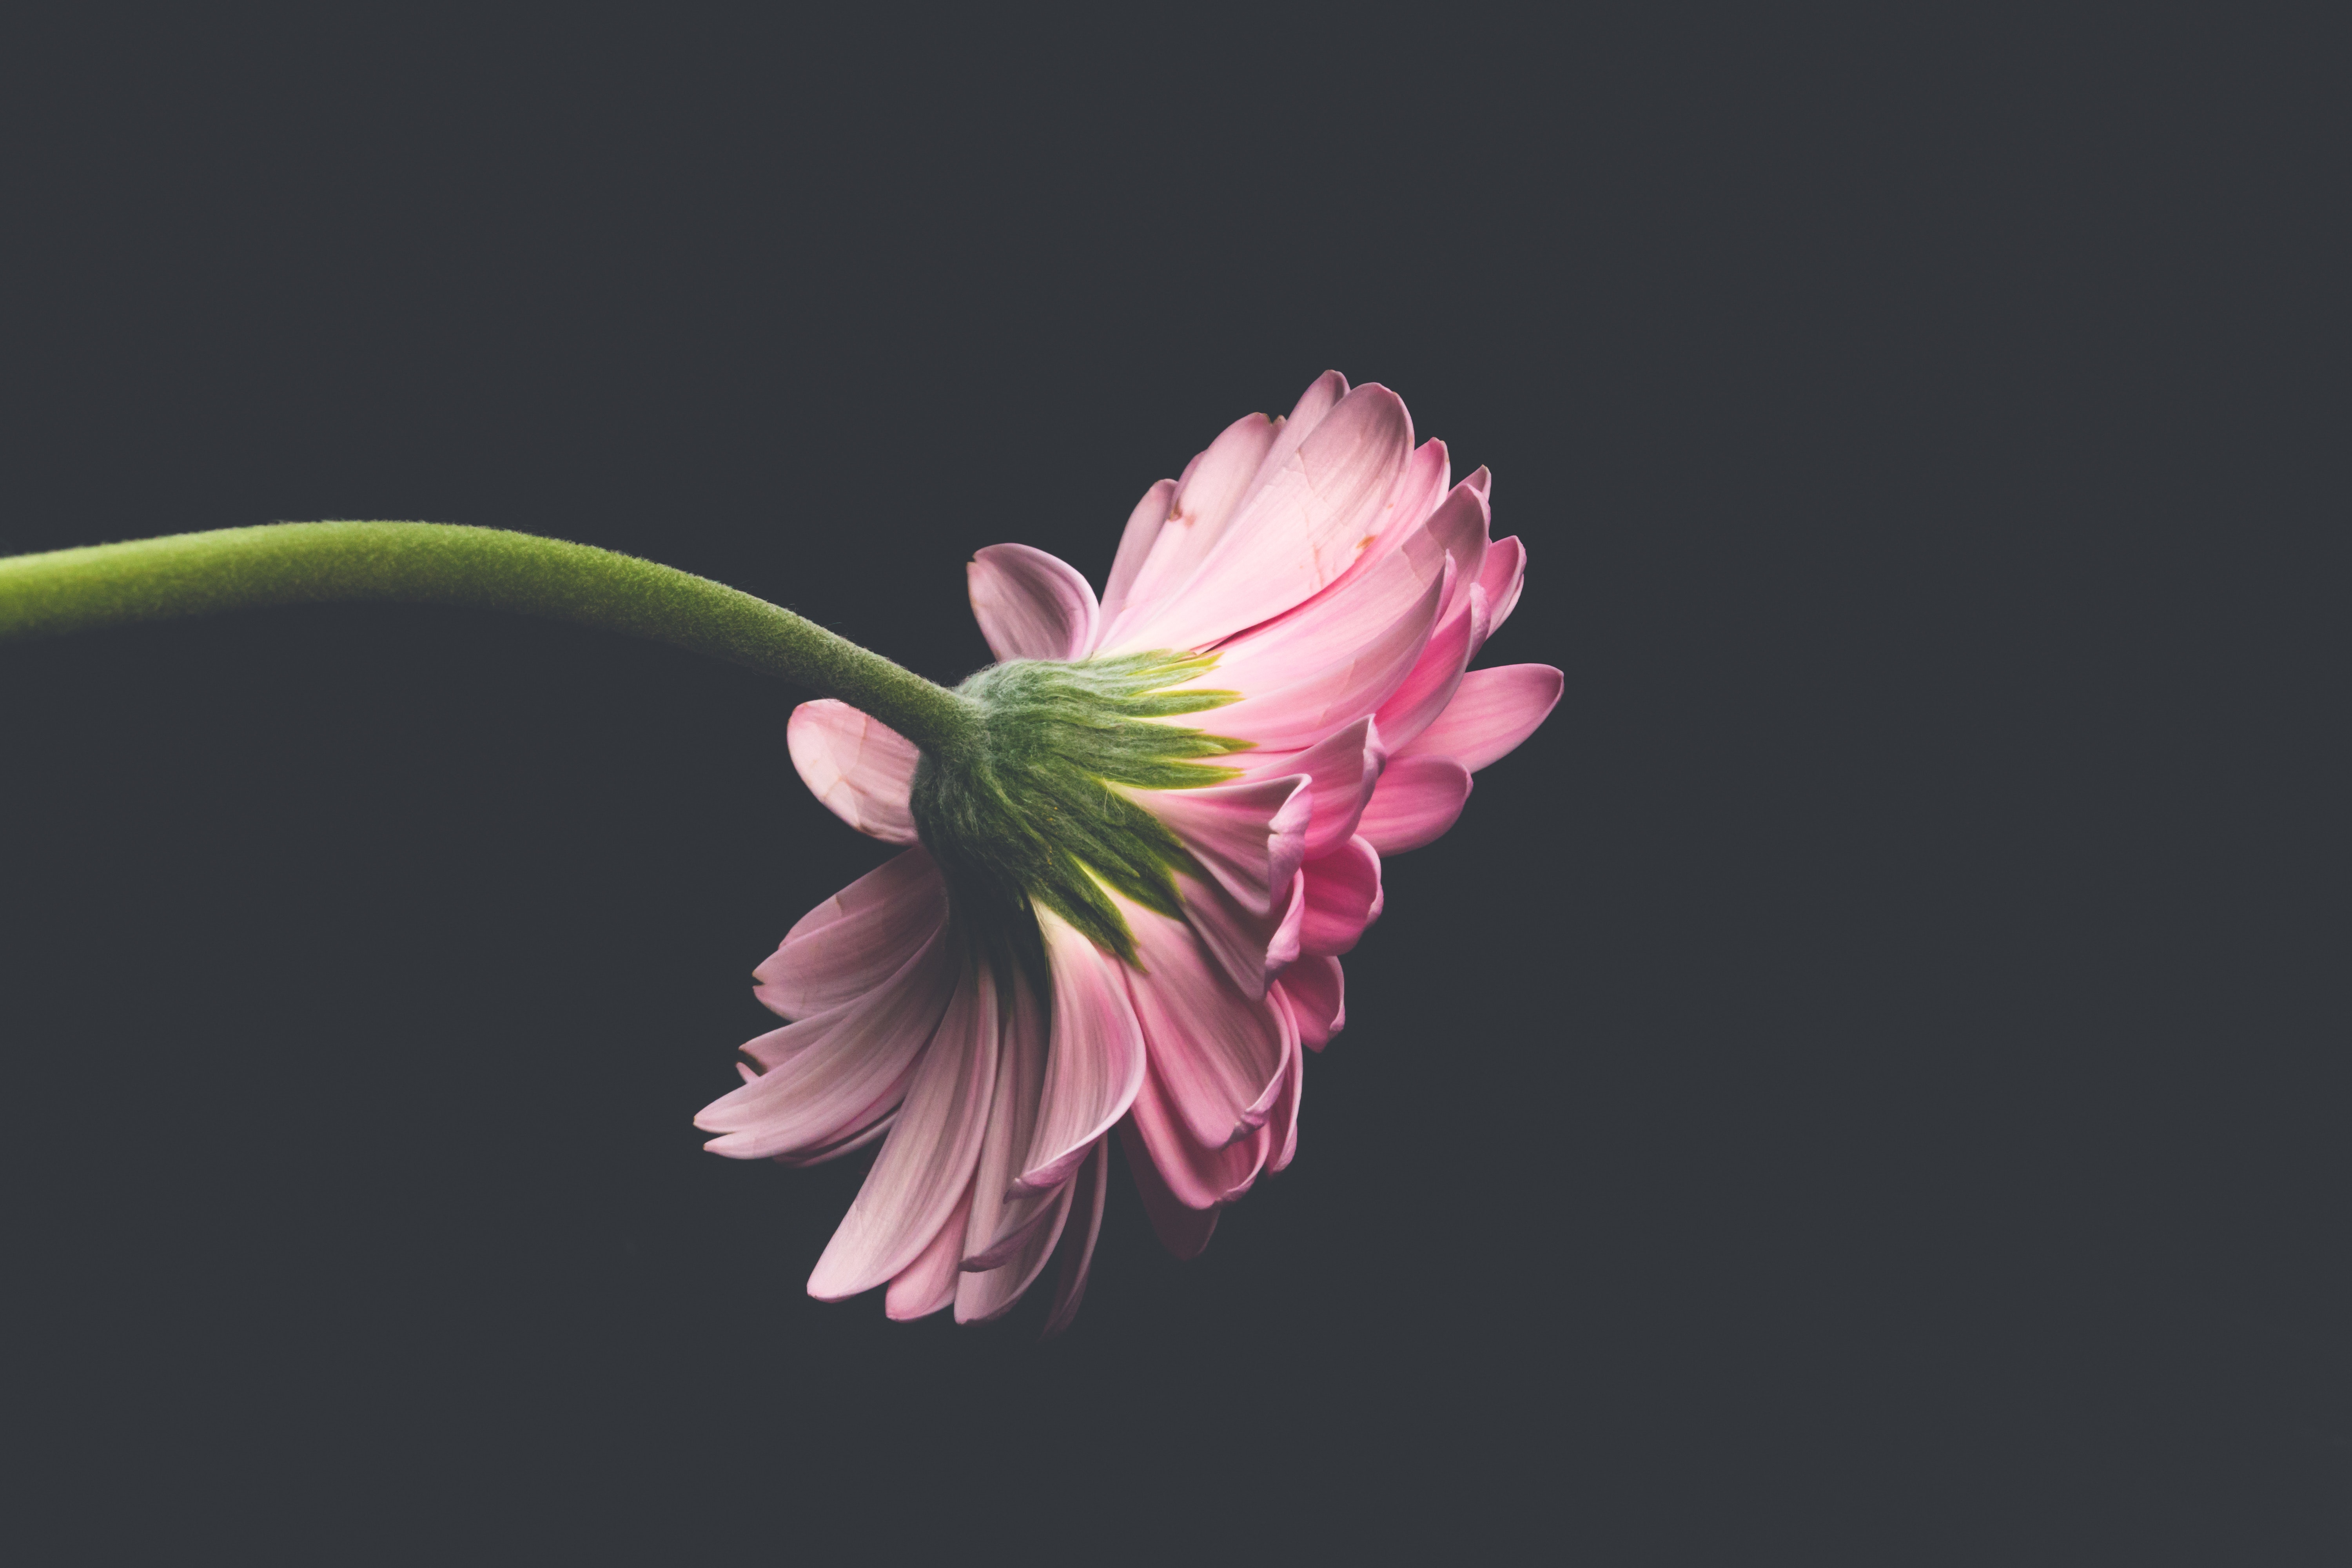
flowers, flower, plant, petal, herbaceous plant, Pedicel, terrestrial plant, blossom, flowering plant, magenta, annual plant, water lily, cut flowers, macro photography, bud, wildflower, daisy family, pollen, still life photography, plant stem, floral design, lily family, perennial plant, darkness, malvales, artificial flower